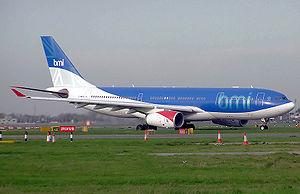
Bmi est le nom commercial de l'ancienne compagnie aérienne britannique British Midland Airways. Cinquième compagnie aérienne commerciale du Royaume-Uni, son principal centre opérationnel était à l'aéroport de Londres-Heathrow.